Battle of Thermopylae

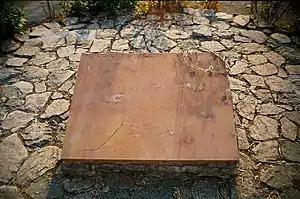
Epitaph with Simonides' epigram

Thermopylae is one of the most famous battles in European ancient history, repeatedly referenced in ancient, recent, and contemporary culture. In Western culture at least, it is the Greeks who are lauded for their performance in battle. However, within the context of the Persian invasion, Thermopylae was undoubtedly a defeat for the Greeks. It seems clear that the Greek strategy was to hold off the Persians at Thermopylae and Artemisium; whatever they may have intended, it was presumably not their desire to surrender all of Boeotia and Attica to the Persians. The Greek position at Thermopylae, despite being massively outnumbered, was nearly impregnable. If the position had been held for even a little longer, the Persians might have had to retreat for lack of food and water. Thus, despite the heavy losses, forcing the pass was strategically a Persian victory, but the successful retreat of the bulk of the Greek troops was in its own sense a victory as well. The battle itself had shown that even when heavily outnumbered, the Greeks could put up an effective fight against the Persians, and the defeat at Thermopylae had turned Leonidas and the men under his command into martyrs. That boosted the morale of all Greek soldiers in the second Persian invasion.